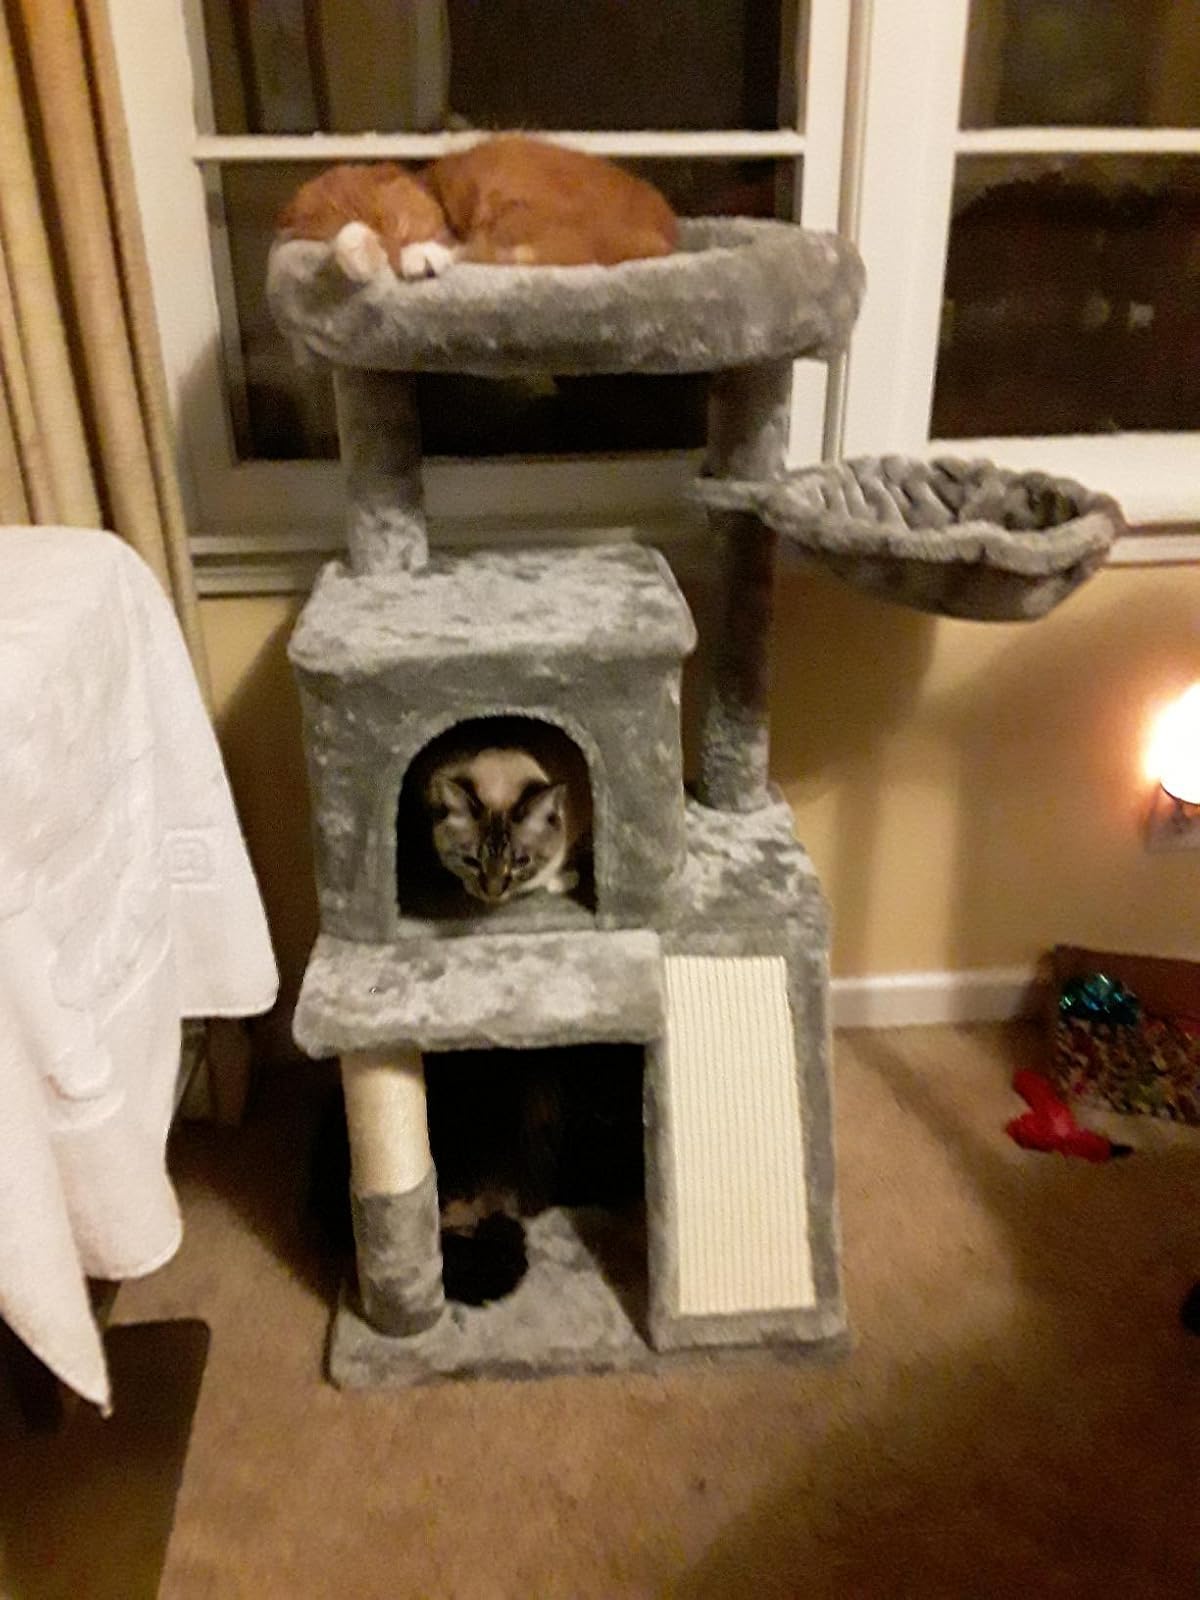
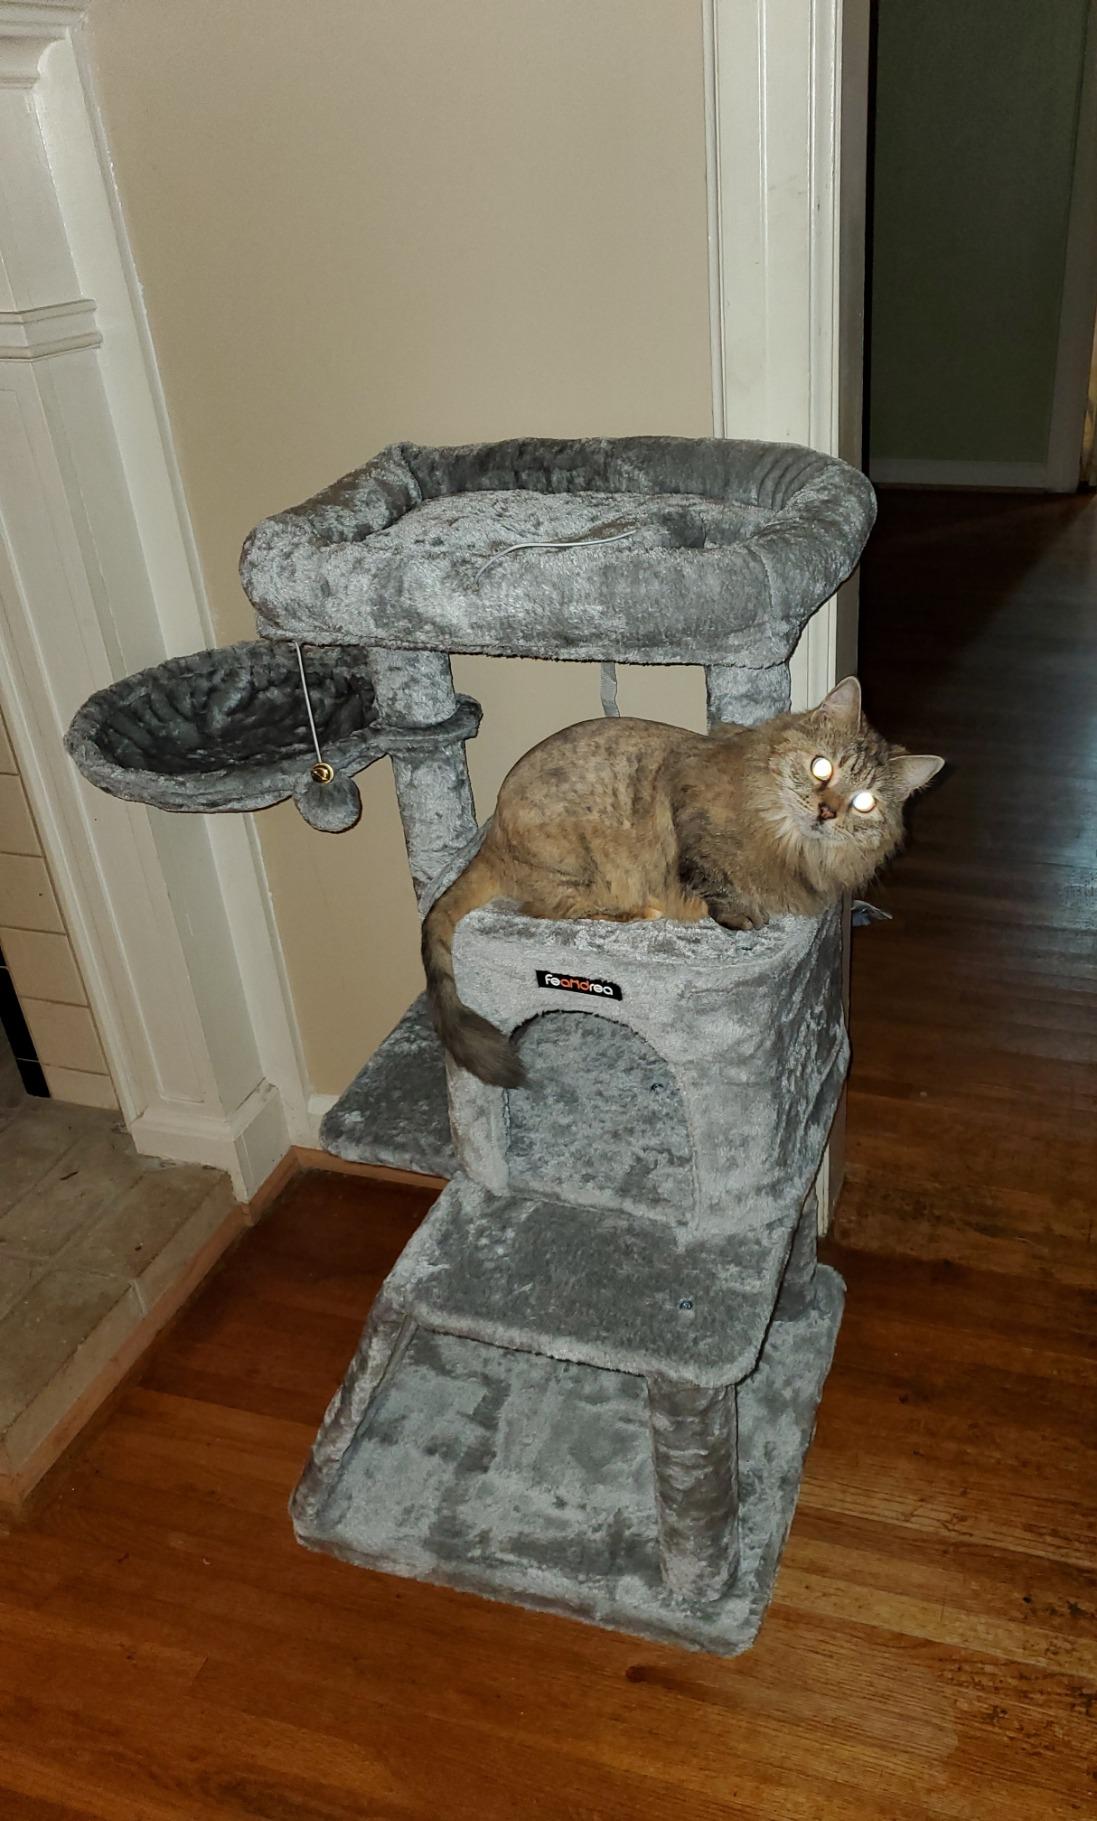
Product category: items_cat tree
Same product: yes